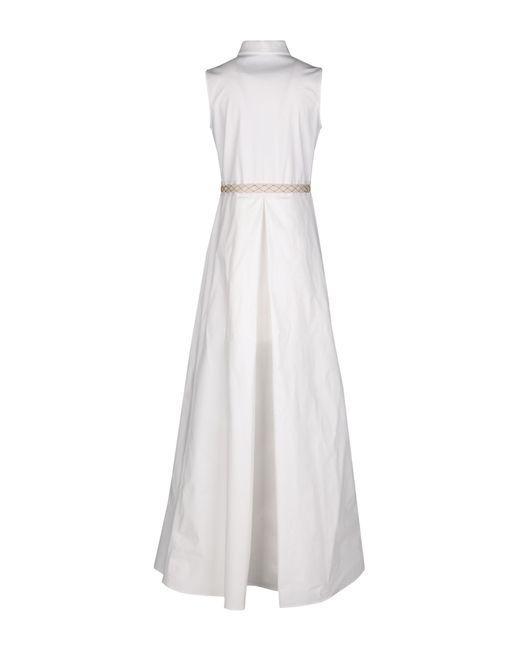
Weiße ärmellose lange Damen-Tunika mit gelbem Gürtel